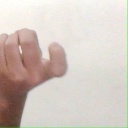
अक्षर: ज